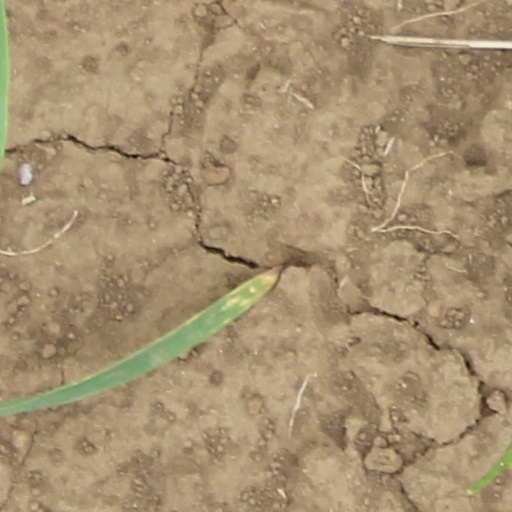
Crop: wheat